Ralph Darling

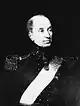
Governor Ralph Darling

Darling arrived in Sydney to take up the role of Governor in December 1825. He came with directions from the High Tory director of the British Colonial Office, Earl Bathurst, to continue the implementation of austere policies to make New South Wales a place of dread for transported convicts. He was also instructed to facilitate the assignment of large tracts of land and convict labourers to exclusive wealthy colonists such as John Macarthur.